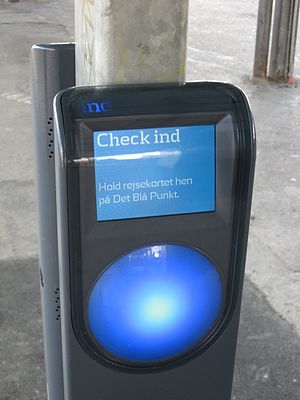
Rejsekort
Check ind-kortlæser til Rejsekort, som står på de fleste jernbane- og metrostationer i hele Danmark.
Rejsekort er et elektronisk billetsystem til offentlige transportmidler i Danmark. Virksomheden Rejsekort A/S har sammen med leverandøren East-West Denmark Aps det overordnede ansvar for driften og udviklingen af kortet.